Battle of Prairie Grove

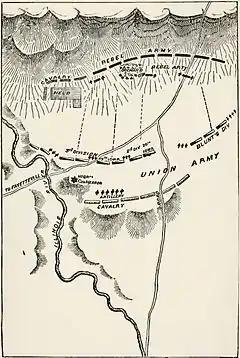
Battle of Prairie Grove. North is down.

On December 7, the Confederate divisions of Shoup and Marmaduke aligned along the length of Prairie Grove. Later that morning, Herron's Union division reached the field, and, not suspecting that he faced a substantial portion of the Confederate army, opened up an artillery bombardment. Herron was soon joined by Huston's division. Only about 3,500 men, half of the men of the two divisions, were fit to take the field after the grueling march to reach the battlefield. After Herron and Huston had fully deployed their troops, Herron reopened the artillery barrage, which had paused earlier. The Confederate artillery attempted to respond, but their cannons were of inferior quality and lacked the range to properly respond. In addition, the Confederates were also short of artillery ammunition. As a result, the Union gunners were able to wreak havoc in the Confederate line.